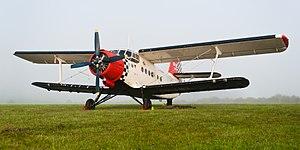
L'An-2 est un avion biplan monomoteur polyvalent conçu par le bureau constructeur Antonov. Il fit son premier vol le 31 août 1947 et fut produit à plus de 18 000 exemplaires en URSS, Pologne, Chine et Colombie. Revendiquant le titre de plus gros biplan monomoteur au monde, cet appareil robuste, économique et d’entretien facile, a volé sous presque tous les ciels de la planète et dans les rôles les plus variés : transport de passagers, cargo ou de travail agricole, transport de parachutistes, transport sanitaire, lutte contre l'incendie, hydravion, photographique, exploration météorologique... De nombreux exemplaires sont aujourd'hui encore en état de vol et effectuent des vols de tourisme lors de meetings aériens.